Karl von Abel

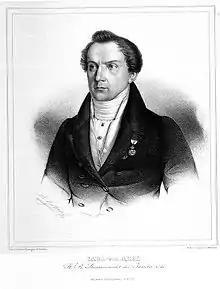
Karl von Abel.

Karl von Abel (September 17, 1788 – September 3, 1859) was a Bavarian statesman.